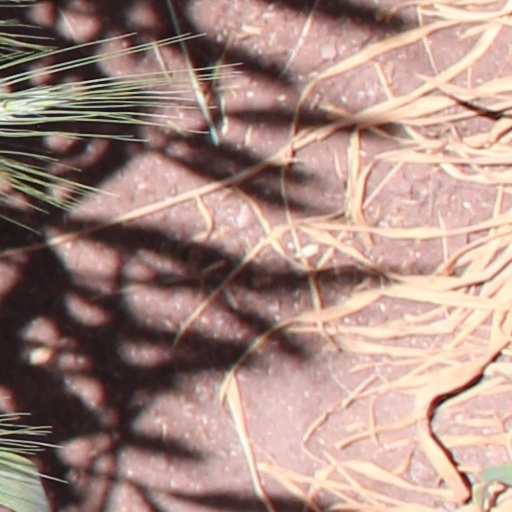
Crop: wheat